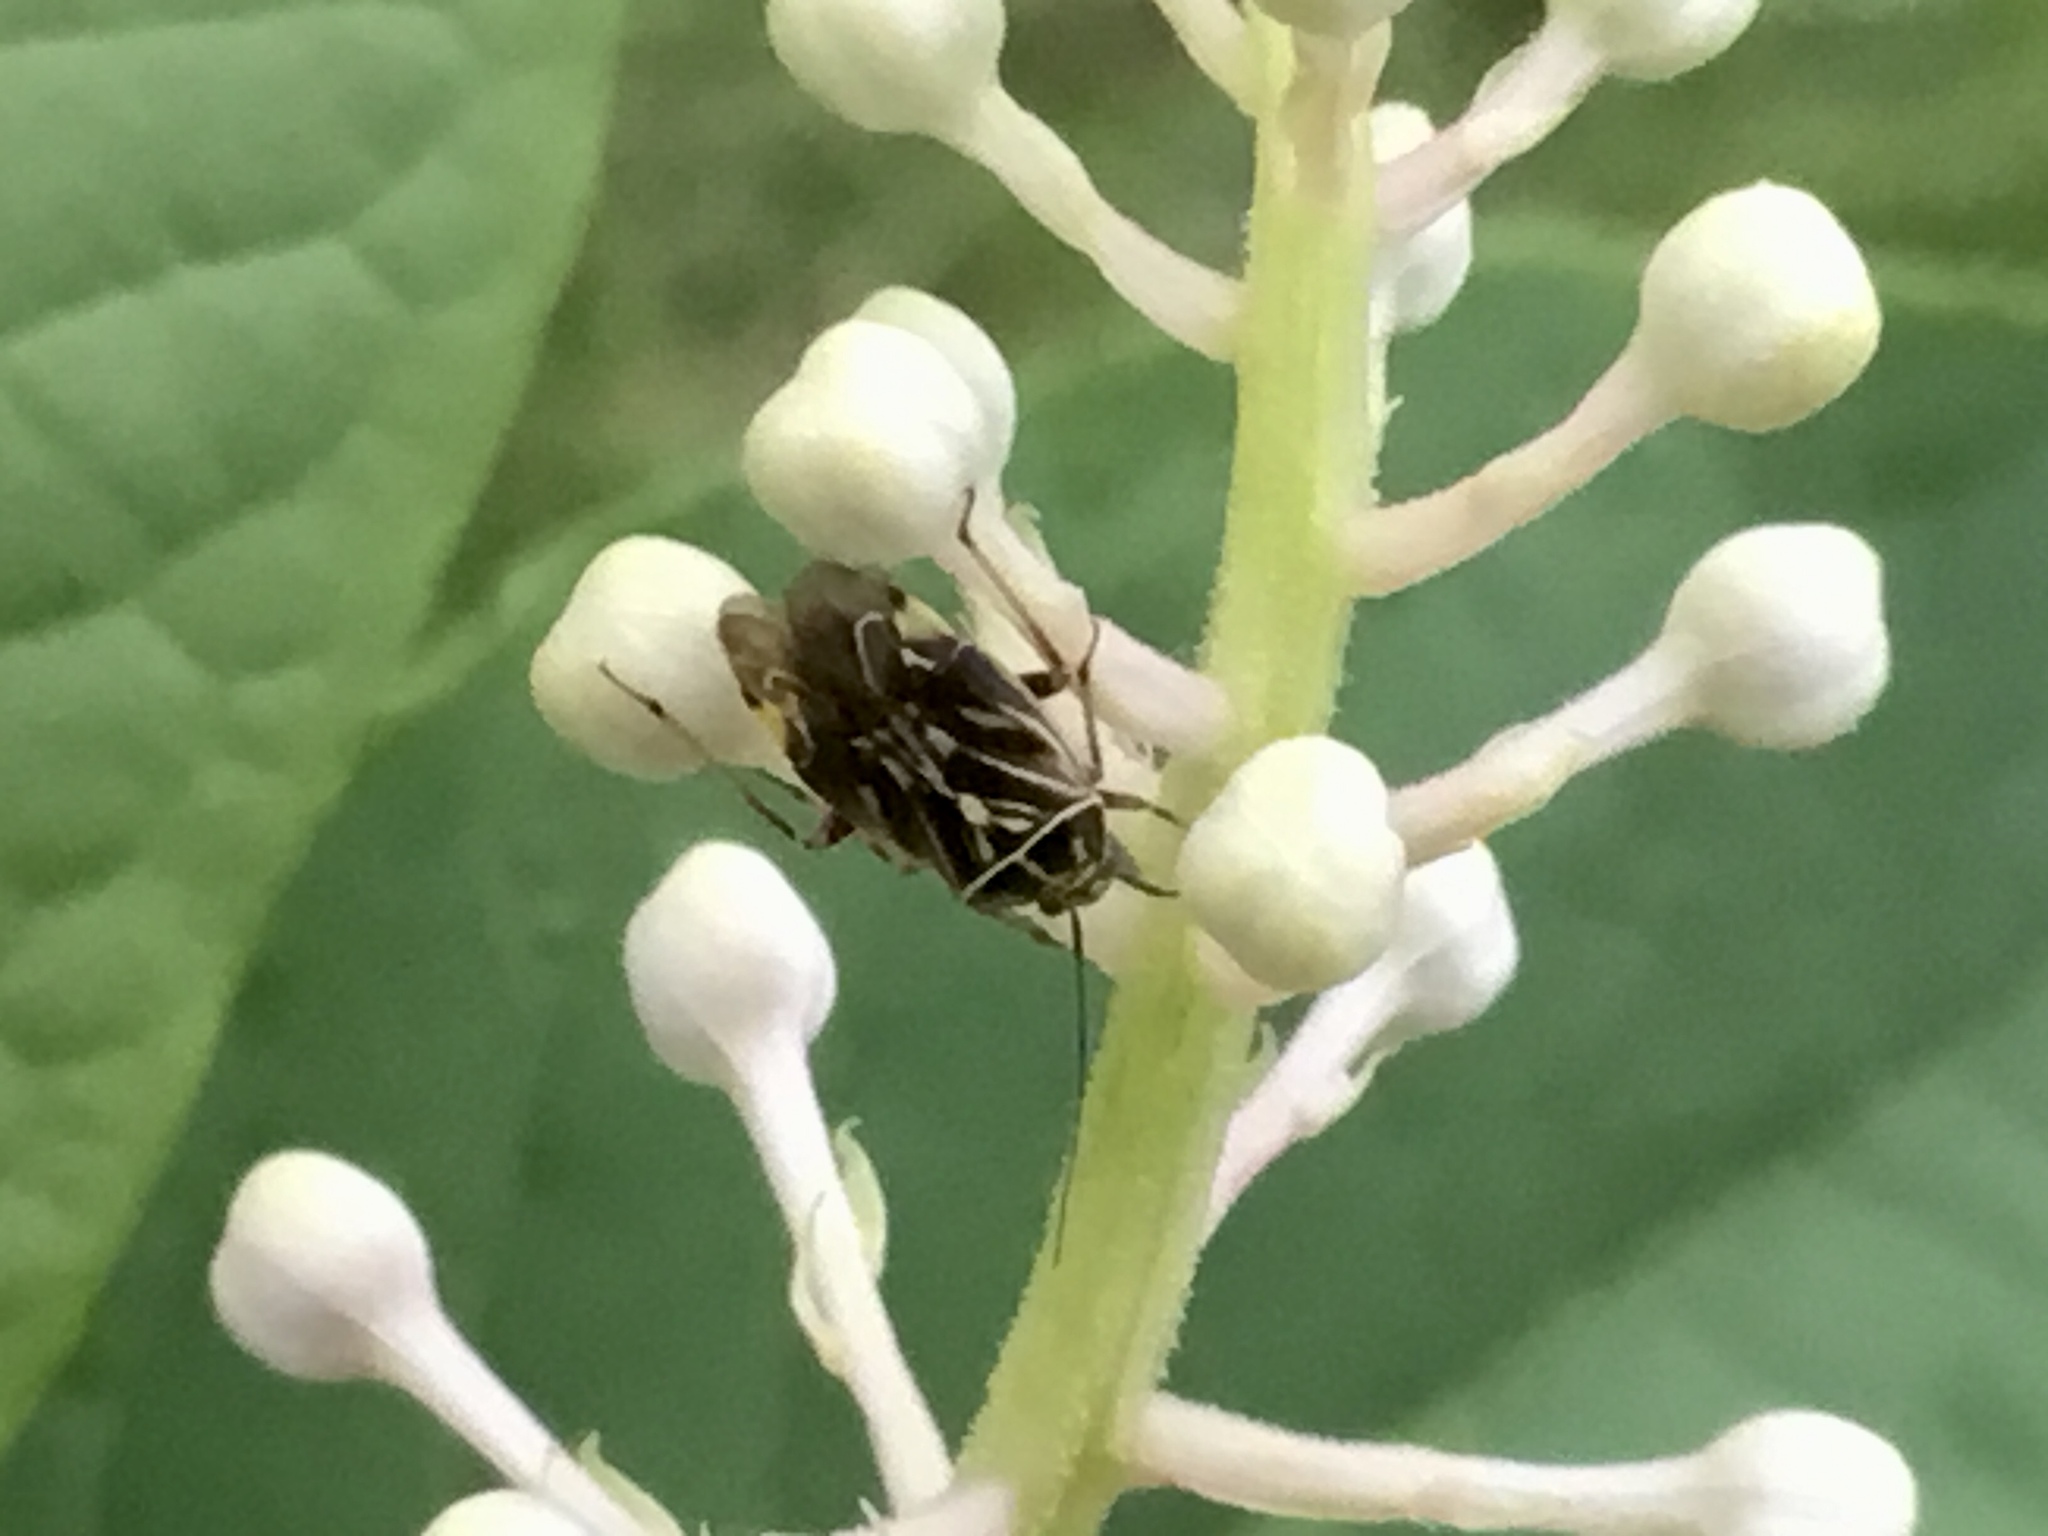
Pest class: lygus_bug